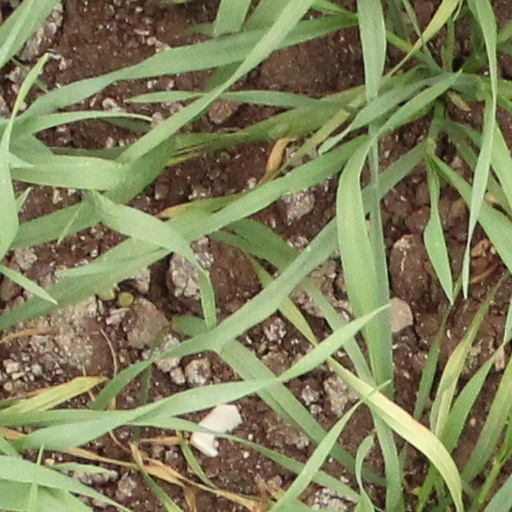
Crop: wheat